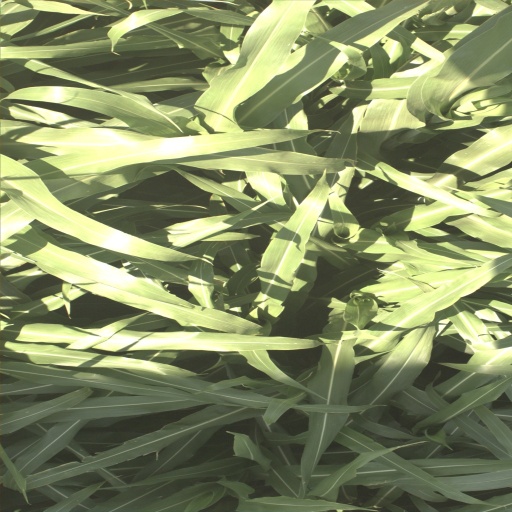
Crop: sorghum